Pierre-François Audry de Puyraveau

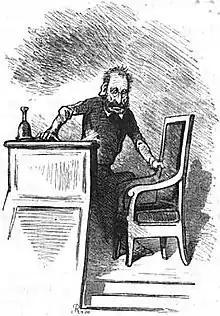
1850 Caricature of Audry de Puyraveau by Cham

Audry de Puyravault appeared again on the political scene after the February Revolution of 1848.